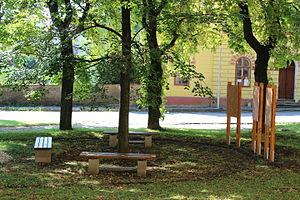
Musée Svatopluk Cech et Jarmila Novotna en Liten Le musée est situé dans des locaux nouvellement construits presbytère mémorable près de l'église. Pierre et Paul, où des expositions permanentes Jarmila Novotna et Svatopluk Cech.Italiano: Museo Svatopluk Cech e Jarmila Novotna in Liten Il museo si trova nella sede di recente costruzione canonica memorabile vicino alla chiesa. Pietro e Paolo, dove mostre permanenti Jarmila Novotna e Svatopluk Cech. Русский: Музей Святополк Чех и Jarmila Новотна в Liteň Музей расположен в недавно построенном здании памятного священника возле церкви. Петра и Павла, где постоянные выставки Jarmila Novotná и Святополка Чеха.Español: Museo Svatopluk Cech y Jarmila Novotna en Liten El museo está ubicado en el recinto de nueva construcción rectoría memorable cerca de la iglesia. Pedro y San Pablo, donde se realizan exposiciones permanentes Jarmila Novotna y Svatopluk Cech.Polski: Muzeum Świętopełk Cech i Jarmila Novotna w liten Muzeum mieści się w nowo wybudowanych lokali niezapomniany plebanii przy kościele. Piotra i Pawła, gdzie wystawy stałe Jarmila Świętopełk Cech i Novotna.